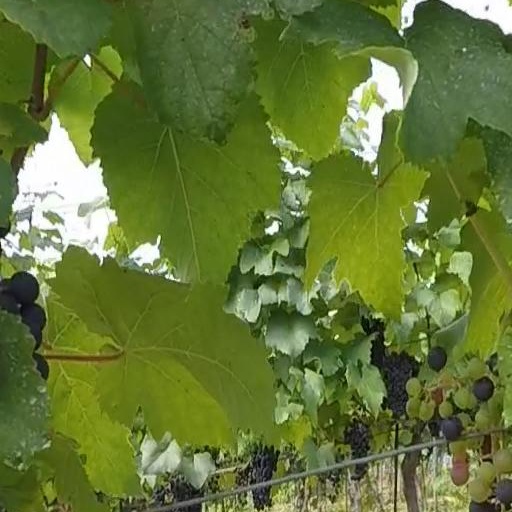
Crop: grape